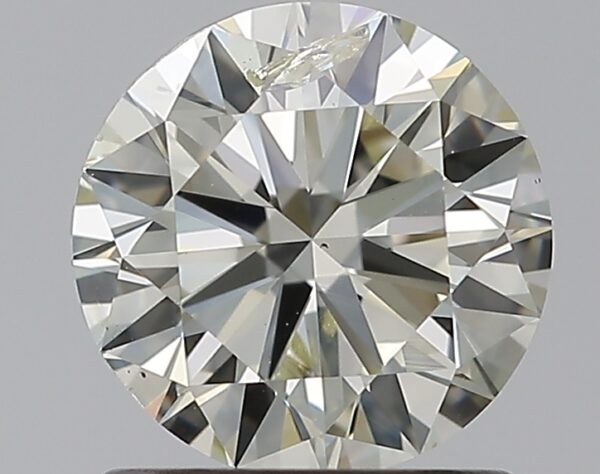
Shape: round
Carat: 1
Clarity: SI2
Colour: I
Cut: VG
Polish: EX
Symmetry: VG
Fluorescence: ST
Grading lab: IGI
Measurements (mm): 6.33 x 6.28 x 3.89